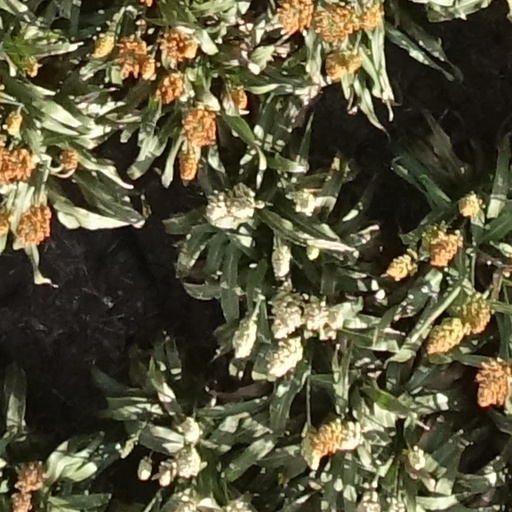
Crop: sorghum